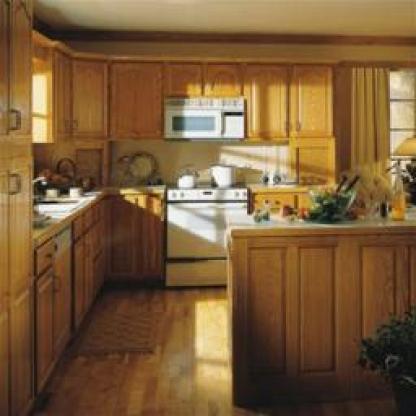
Scene: Indoor